Question: Please indicate a possible affordance area of the soccer ball that can be used for holding
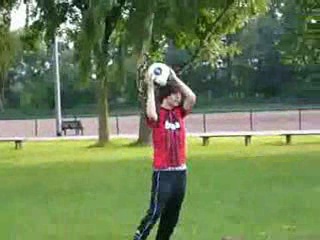
Answer: [146.5, 61, 173.5, 87]